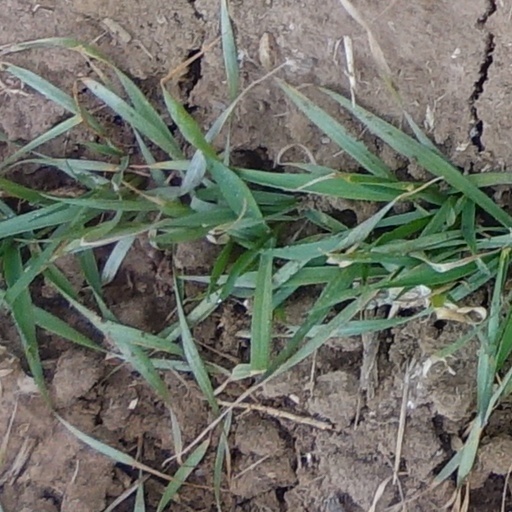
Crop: wheat